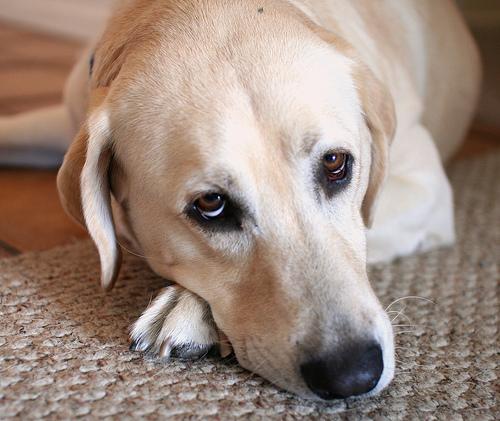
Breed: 3580-n000122-Labrador_retriever